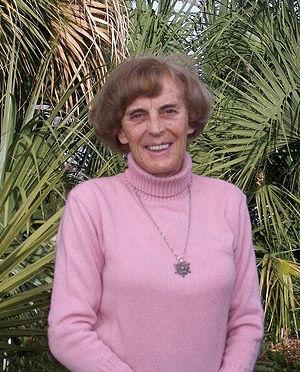
Mathilda Catrina van der Zwaard, dite Tilly van der Zwaard, est une athlète néerlandaise spécialiste du 400 mètres et du 800 mètres. Elle représente son pays aux Jeux olympiques de 1964 et 1968, atteignant la finale du 400 mètres en 1964.